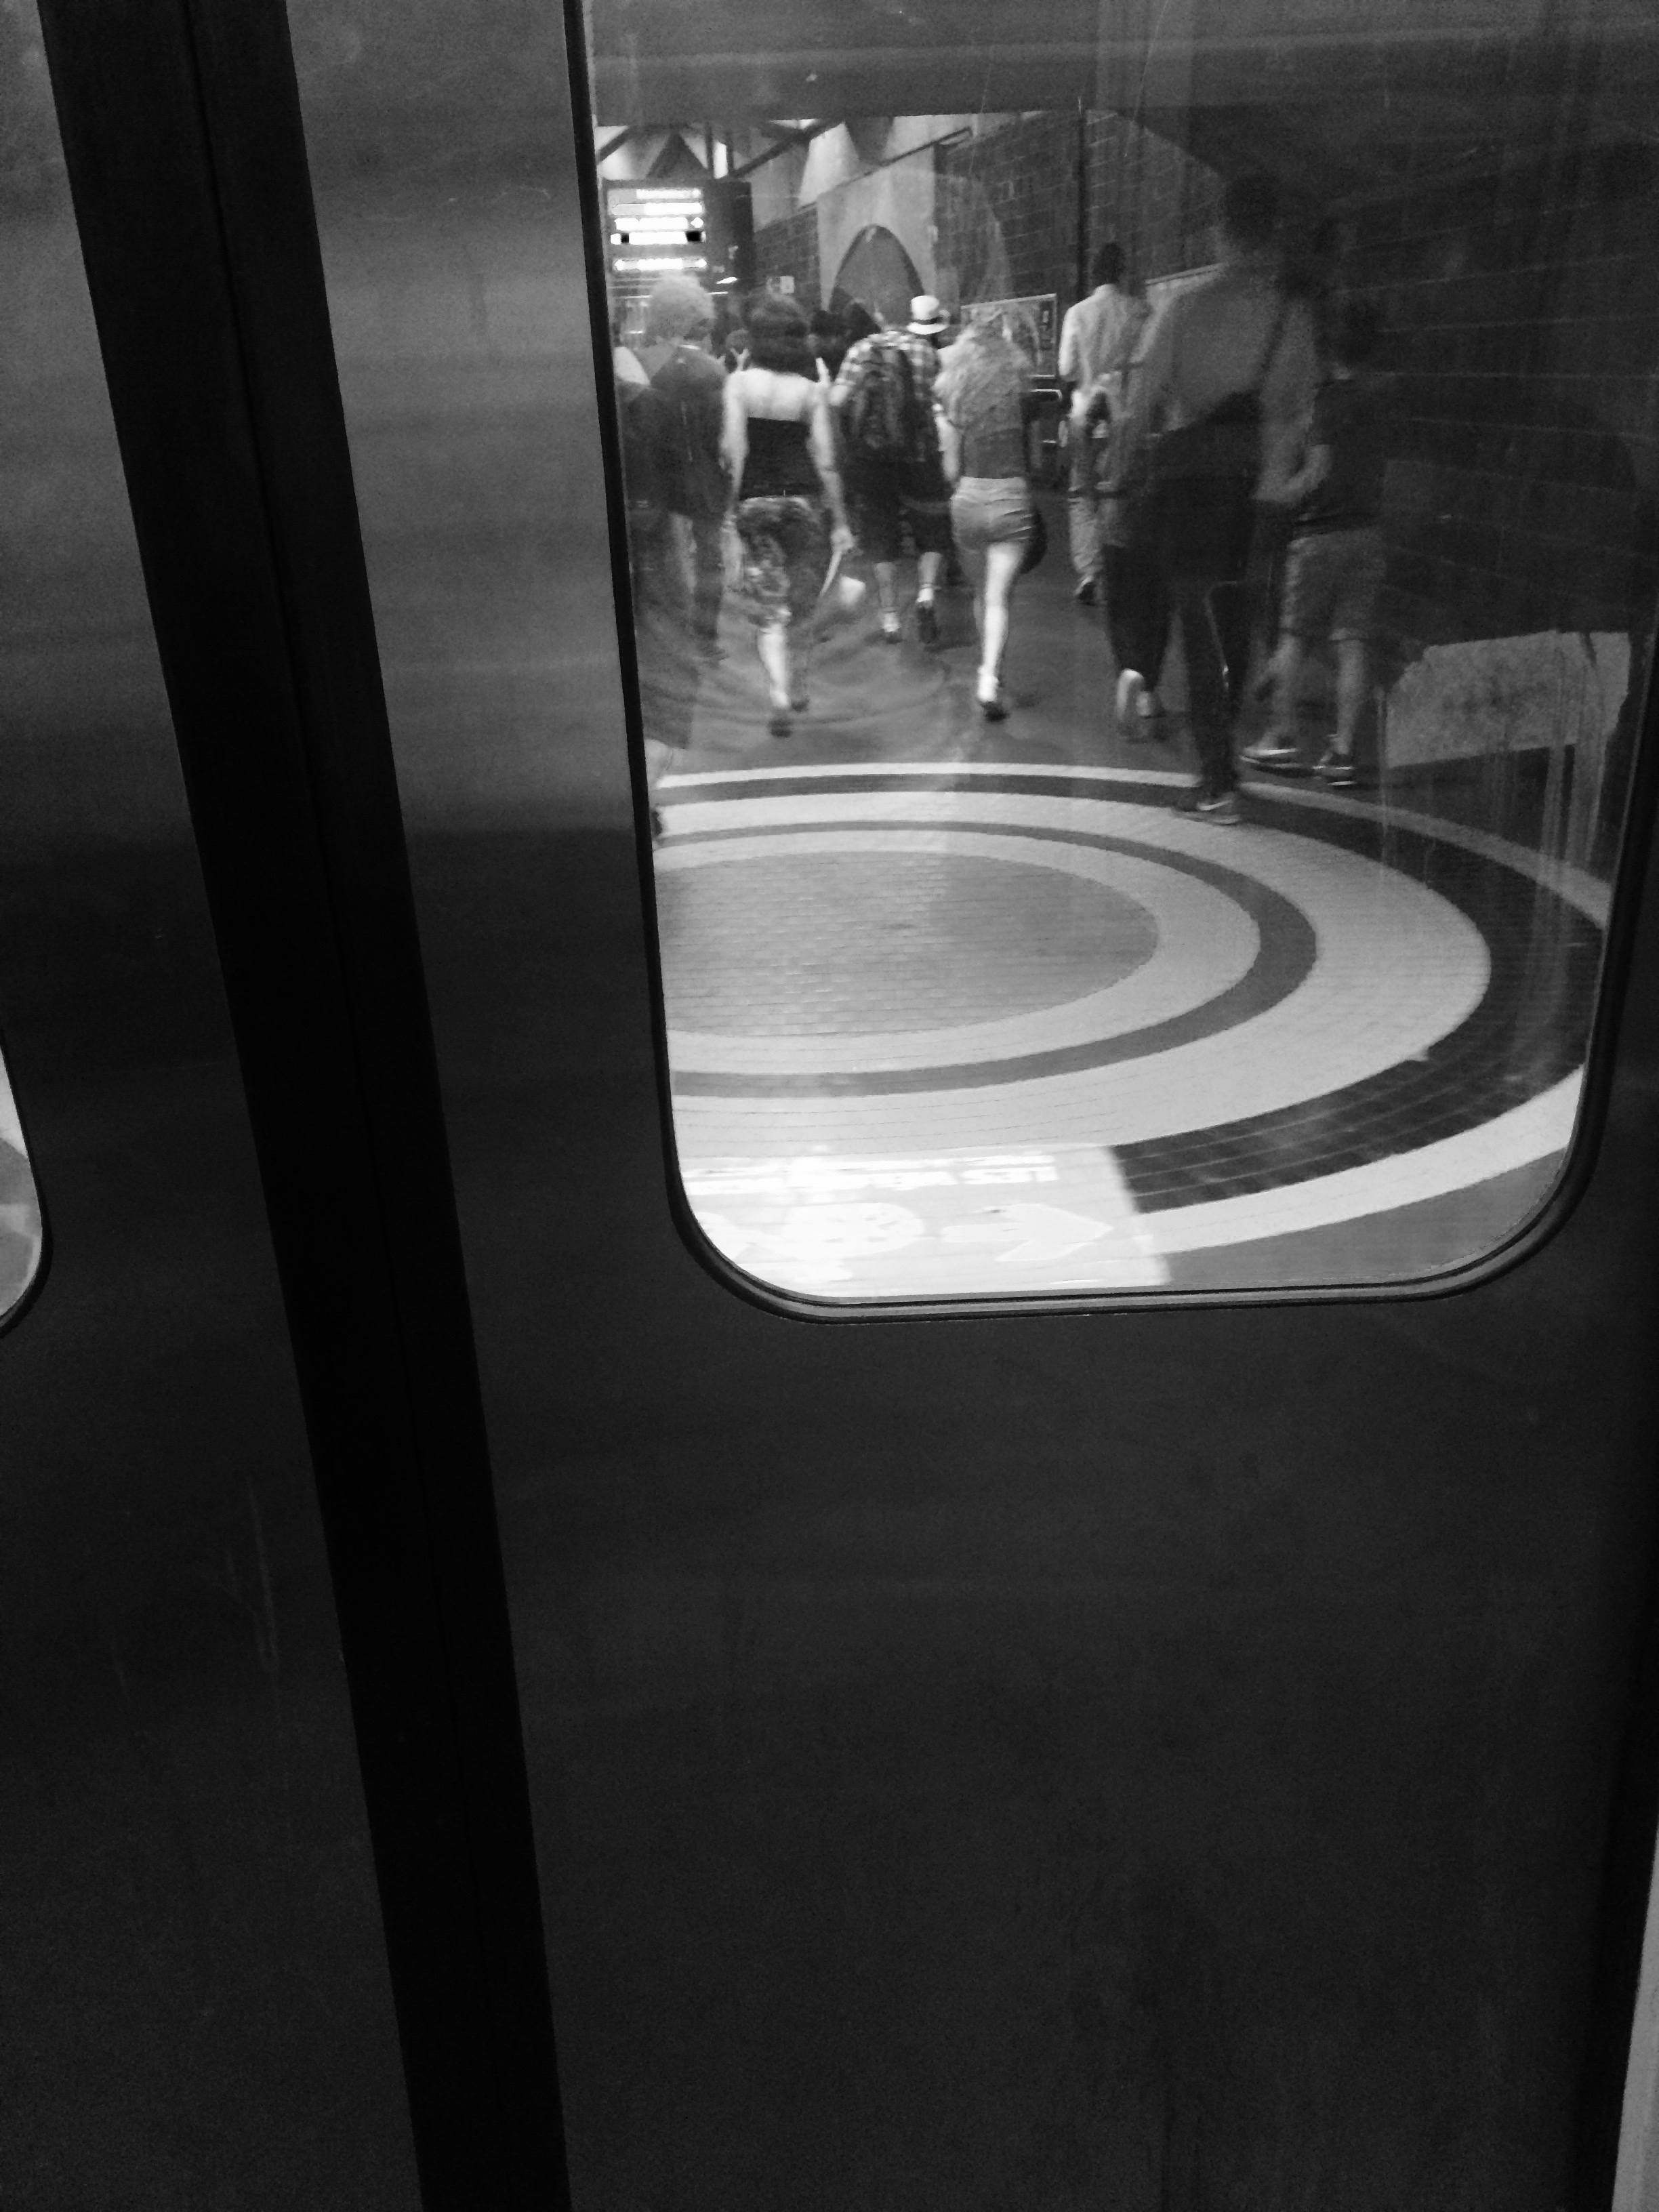
light, black and white, white, photography, glass, darkness, black, monochrome, lighting, image, shape, monochrome photography